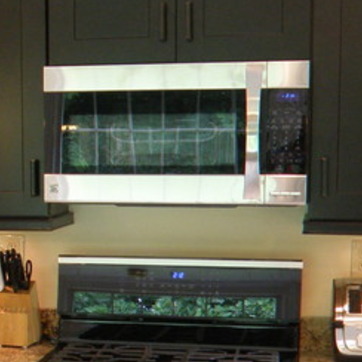
Material: metal